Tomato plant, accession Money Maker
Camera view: tilt-top (135 deg); turntable rotation: 270 degrees
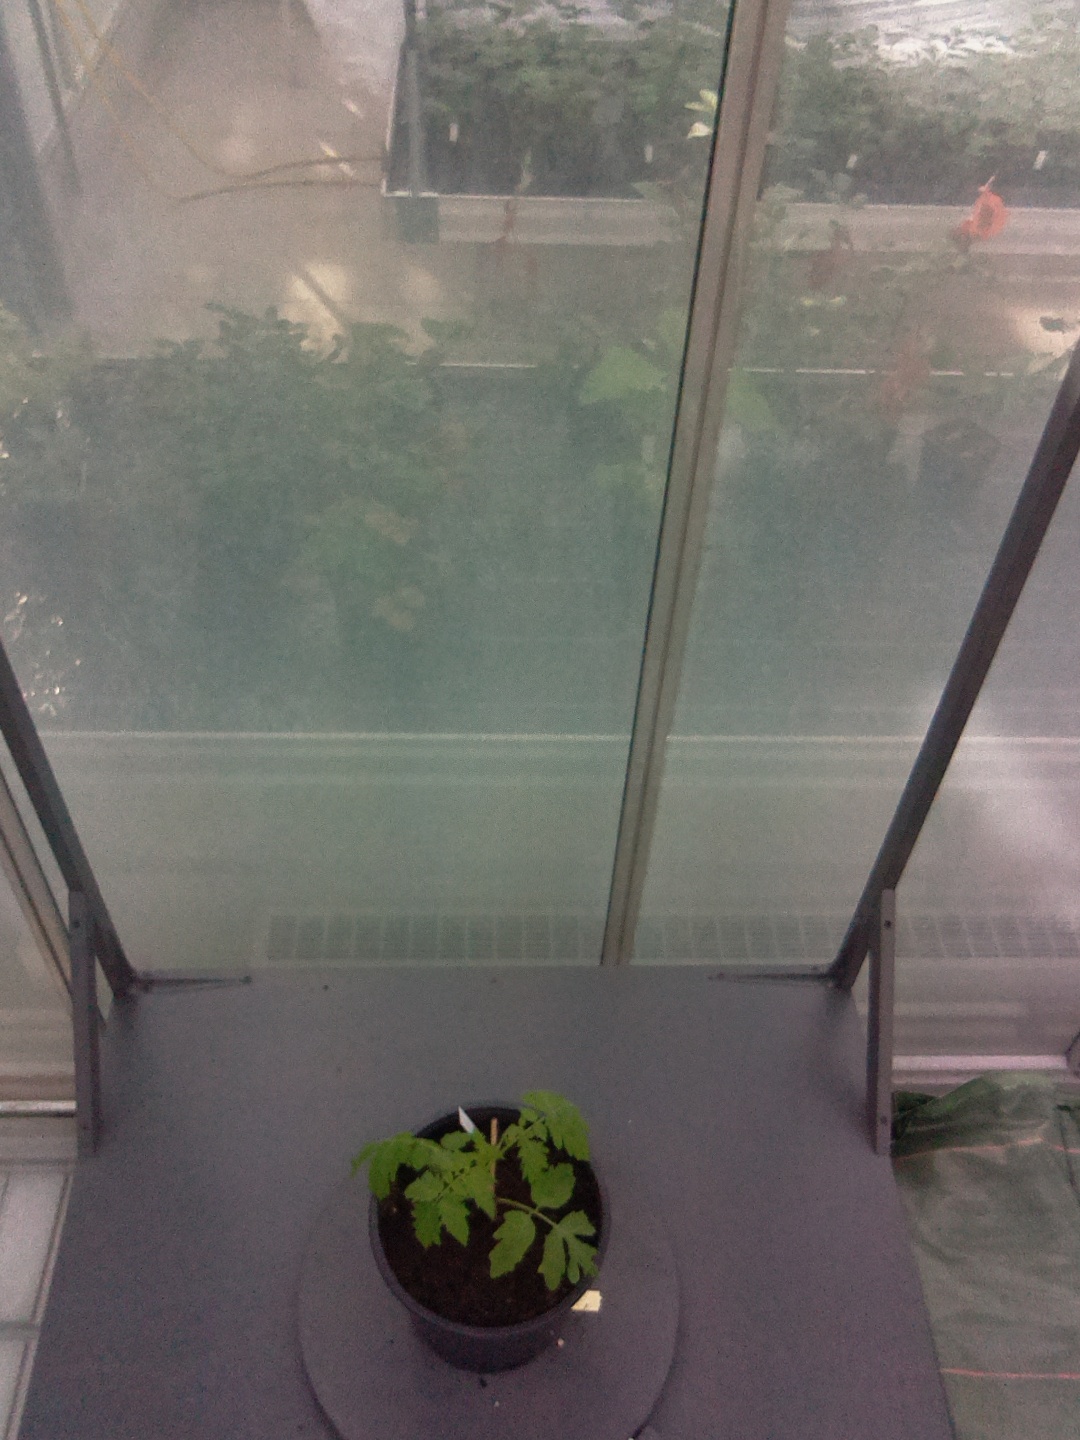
BBCH growth stage 13: 6 of true leaves visible